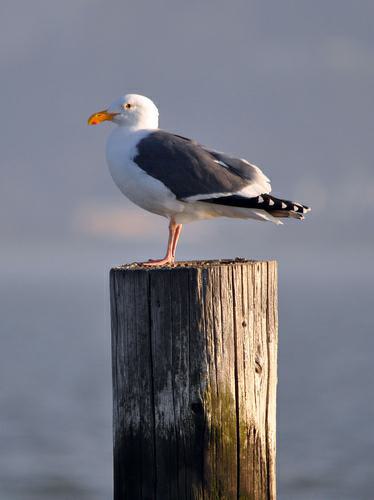
A photo of a herring gull